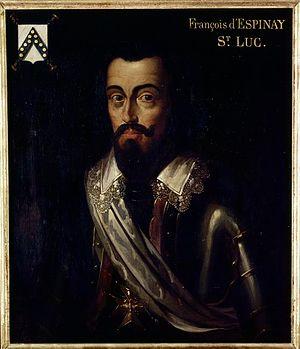
François Ier d'Espinay (1554-1597) Date Français
Cet article présente les faits historiques notables de la ville de Marennes, ville du Sud-Ouest de la France, située dans le département de la Charente-Maritime et surnommée la « capitale de l'huître ».
François Iᵉʳ d'Espinay de Saint-Luc, seigneur de Saint-Luc, d'Estelan, de Crèvecoeur, Gaillefontaine, est un homme de guerre français. Il fut dans sa jeunesse l’un des mignons du roi Henri III.
La famille d'Espinay Saint-Luc est une famille subsistante de la noblesse française, originaire de Normandie.